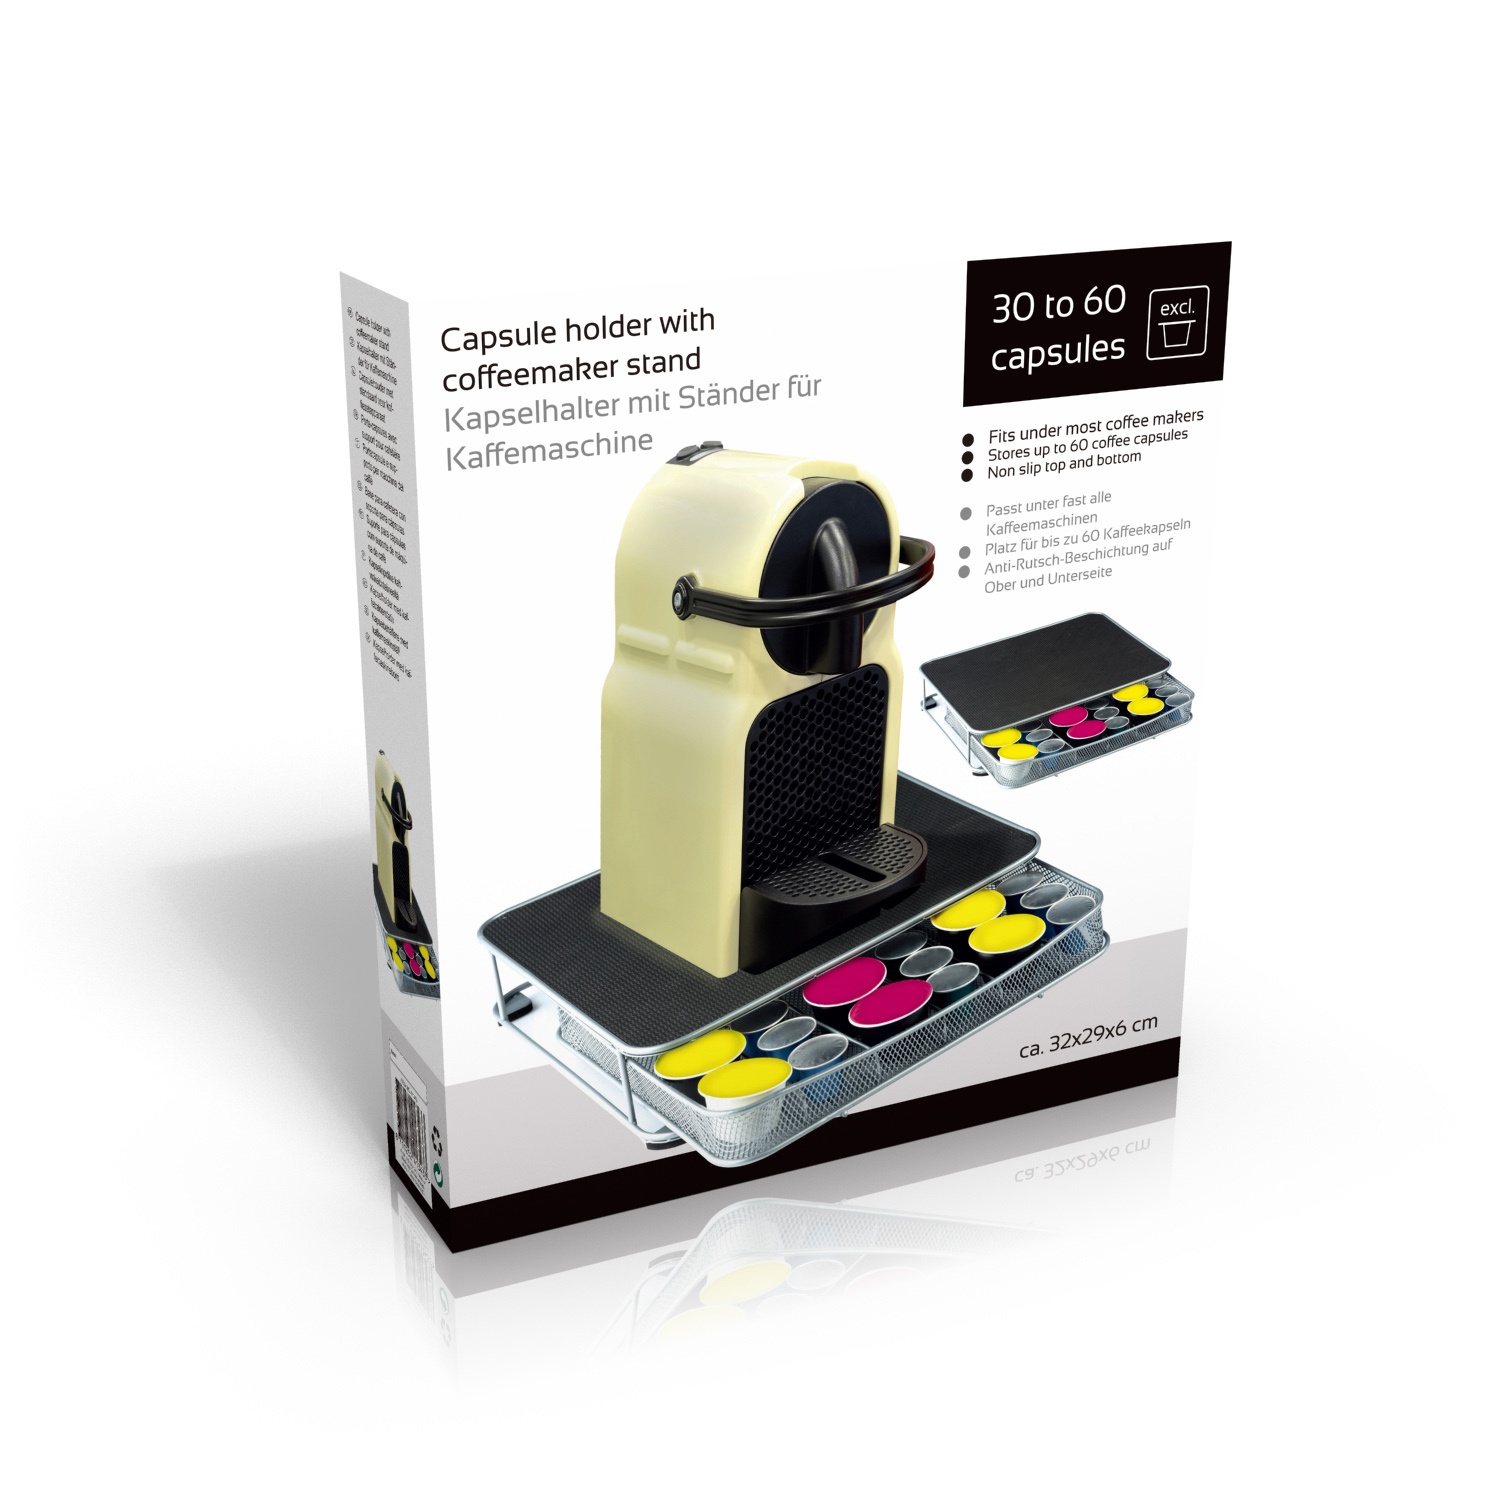
KOFFIEZETAPPARAAT STANDAARD MT
Zo vind je altijd gemakkelijk de juiste cup voor jouw lievelingskoffie. Deze capsulehouder voor 60 koffiecapsules werkt ruimtebesparend en staat mooi op je aanrecht. De houder is voorzien van een standaard waar je het koffieapparaat op kunt zetten. Alles netjes, overzichtelijk en compact bij elkaar. De bovenkant van de standaard is bekleed met anti-slipmateriaal. Aan de onderzijde zitten anti-slipvoetjes.
Brand: F/433/
Category: Home & Garden > Kitchen & Dining > Kitchen Appliance Accessories > Coffee Maker & Espresso Machine Accessories > Coffee Maker & Espresso Machine Replacement Parts > Capsule Adapters